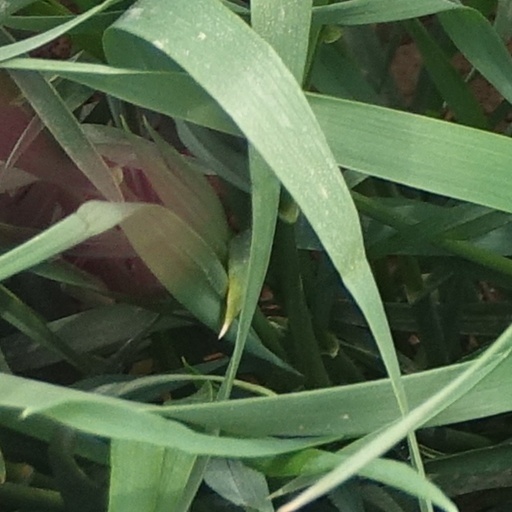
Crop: wheat